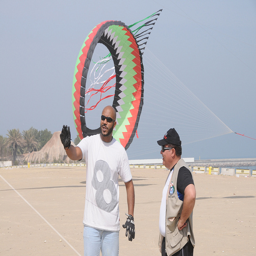
the man is wearing a shirt that has a number 8 on it
Two men standing on an unknown flat surface
Two men talking on an air field with a colorful kite behind them.
These two men are having a discussion on front of a large kite
TWO MEN STANDING AROUND WITH KITS IN THE BACK OF THEM